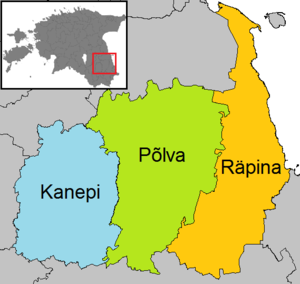
Põlvamaa / Kommuner
Kommuner i Põlva
Põlva, eller Põlvamaa, er et af Estlands 15 amter og er beliggende i den sydøstlige del af landet. Põlva grænser til Tartumaa i nord, Võrumaa i syd, Valgamaa i vest. Põlva grænser også til Rusland i øst. Dele af grænsen til Rusland ligger ikke helt fast, og nogle landsbyer i Põlva er reelt enklaver inde i Rusland, f.eks. Lutepää.